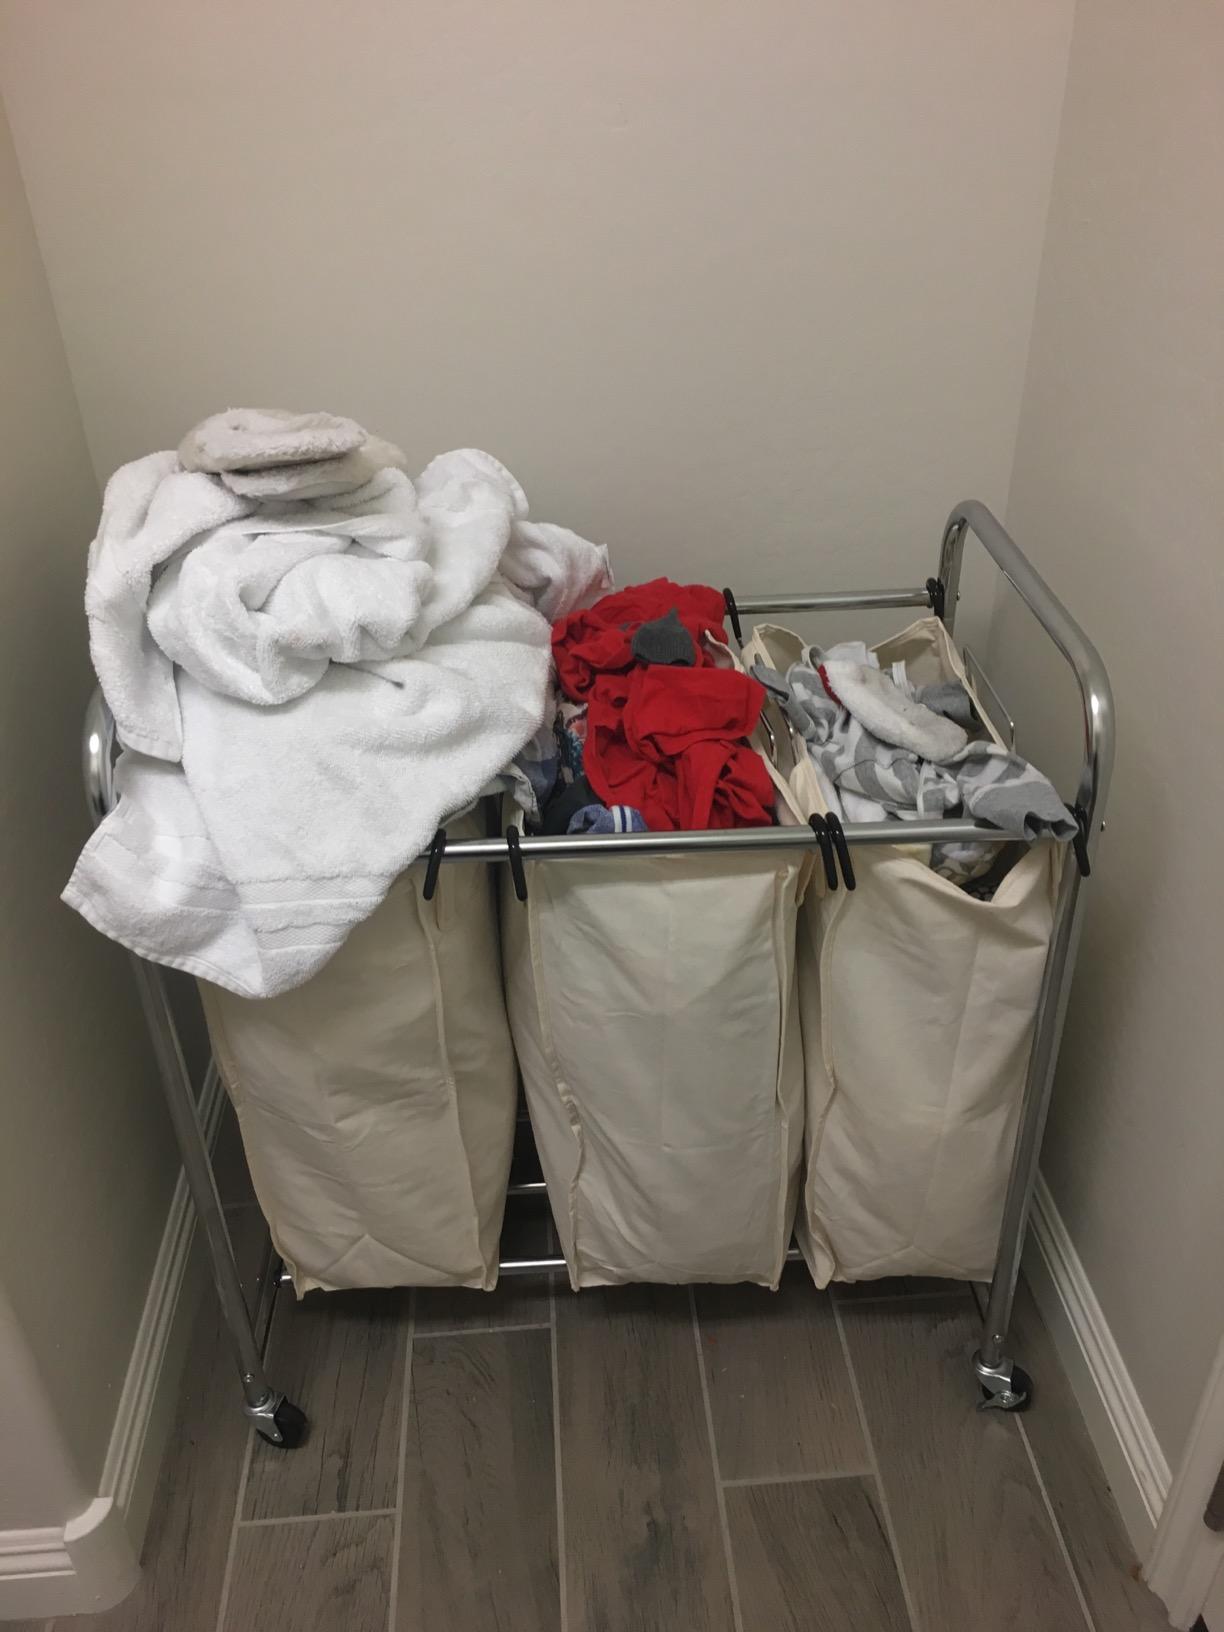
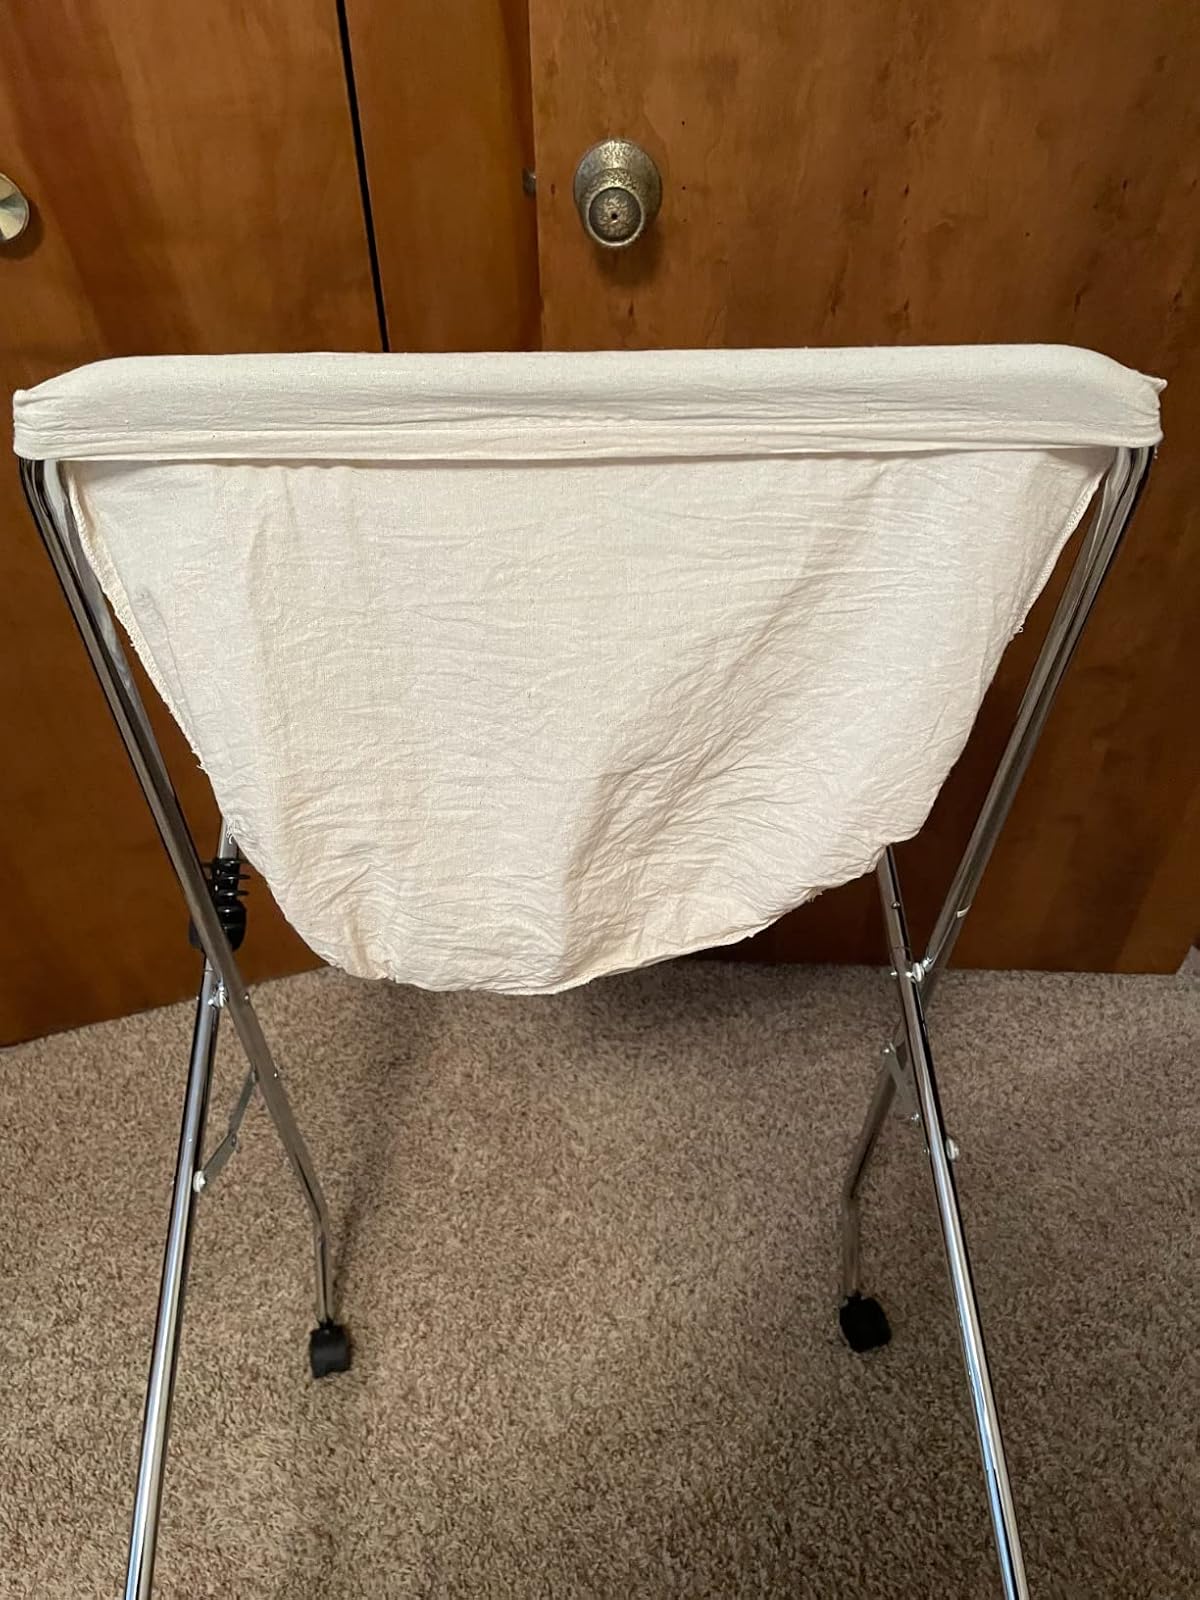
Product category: items_hamper
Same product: no